Special Activities Center

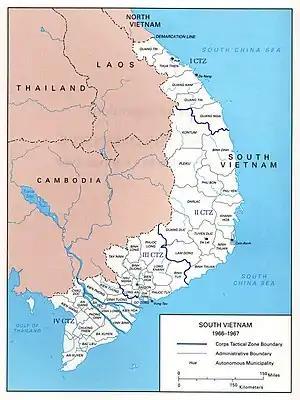
South Vietnam, Military Regions, 1967

The original OSS mission in Vietnam under Major Archimedes Patti was to work with Ho Chi Minh in order to prepare his forces to assist the United States and their Allies in fighting the Japanese. After the end of World War II, the U.S. agreed at Potsdam to turn Vietnam back to their previous French rulers, and in 1950 the U.S. began providing military aid to the French.